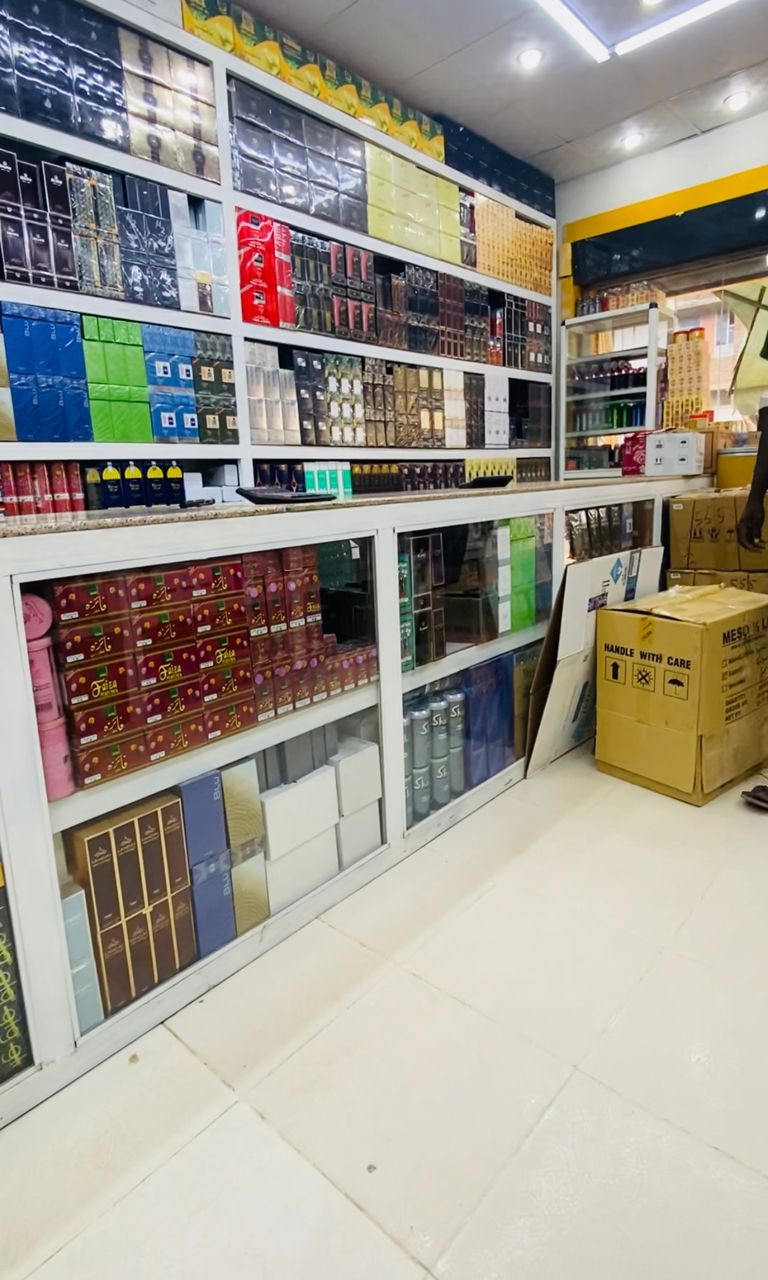
الوصف بالفصحى: محل لبيع العطور
الوصف بالعامية السودانية: عطارة محل لبيع العطور و الكريمات
التصنيف: Marketplaces